Teardrops (George Harrison song)

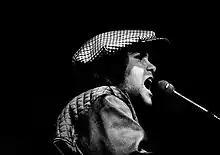
Some commentators liken "Teardrops" to the work of Elton John – pictured performing live during his 1979 tour with Ray Cooper, who co-produced Harrison's song. (Photo: Eddie Mallin)

Whereas Harrison wrote "Blood from a Clone" as a riposte to Warner's intrusion, "Teardrops" was his attempt to satisfy the executives' demand for a hit single. The song is in the key of D and set to a medium-fast rock beat. Music journalist Jason Anderson describes it as a "mid-tempo shuffle". In his lyrics, Harrison sings from the perspective of a grief-stricken lover. Over the choruses, he states that, having cried "buckets full of teardrops", he appears to have "taken over from the rain". Author Alan Clayson writes that the song has the same lachrymose theme as "Tears of the World", one of the submissions that Warner's had objected to, but without the socio-political context.